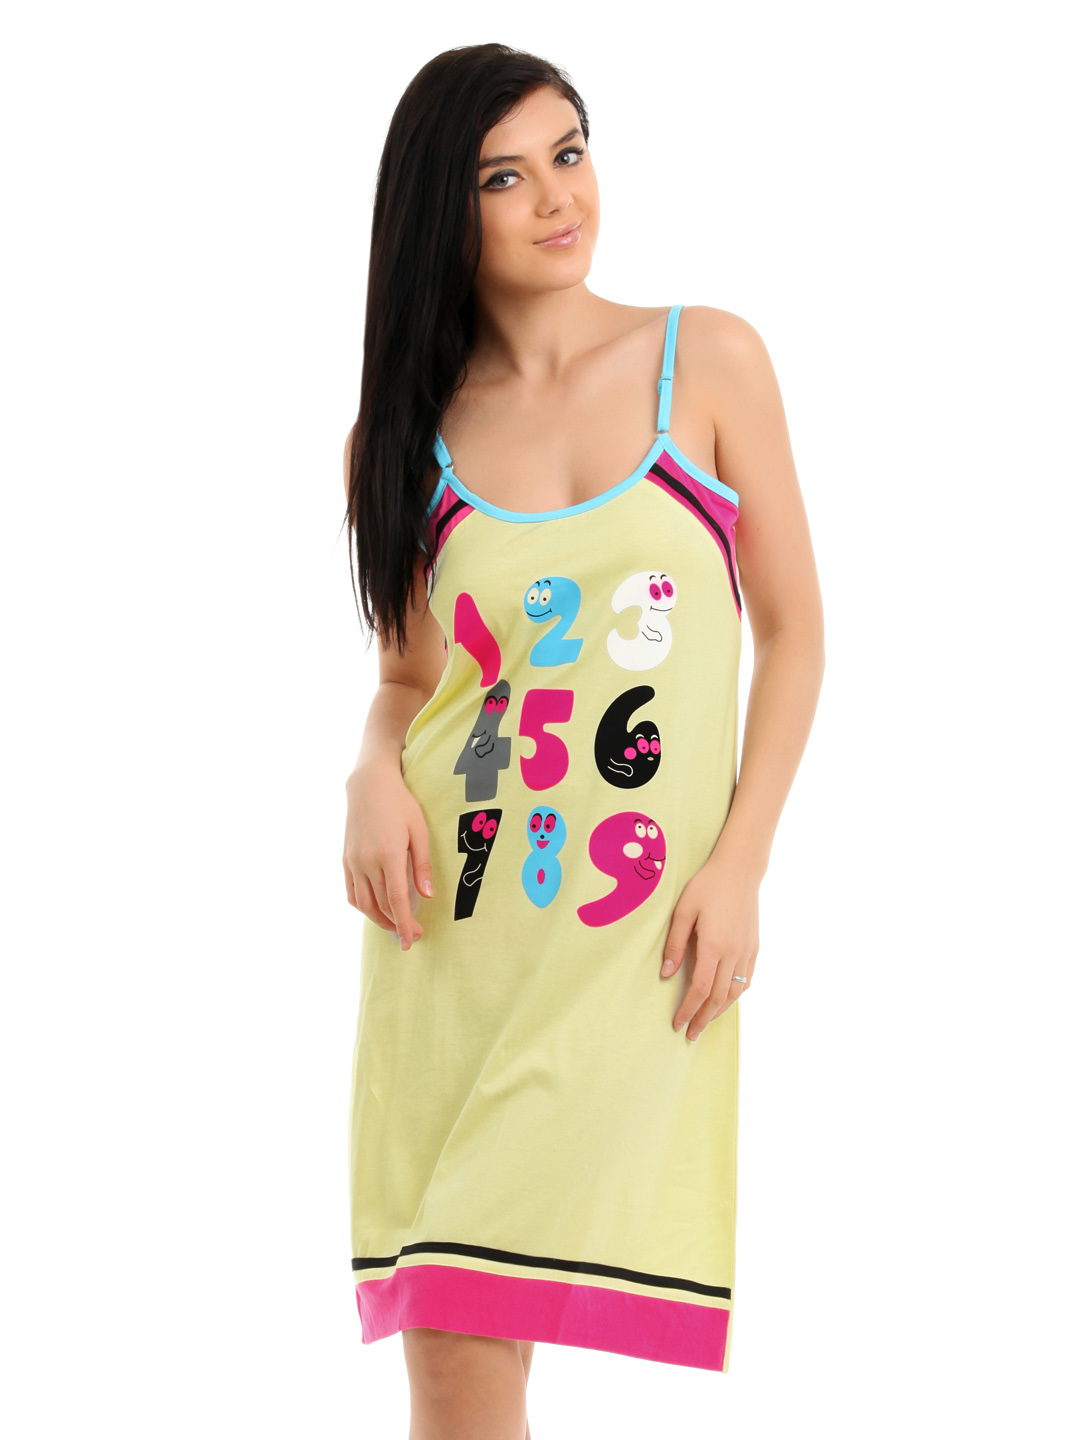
Red Rose Women Yellow Nightdress
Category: Apparel / Loungewear and Nightwear / Nightdress
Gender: Women
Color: Yellow
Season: Winter 2015
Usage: Casual